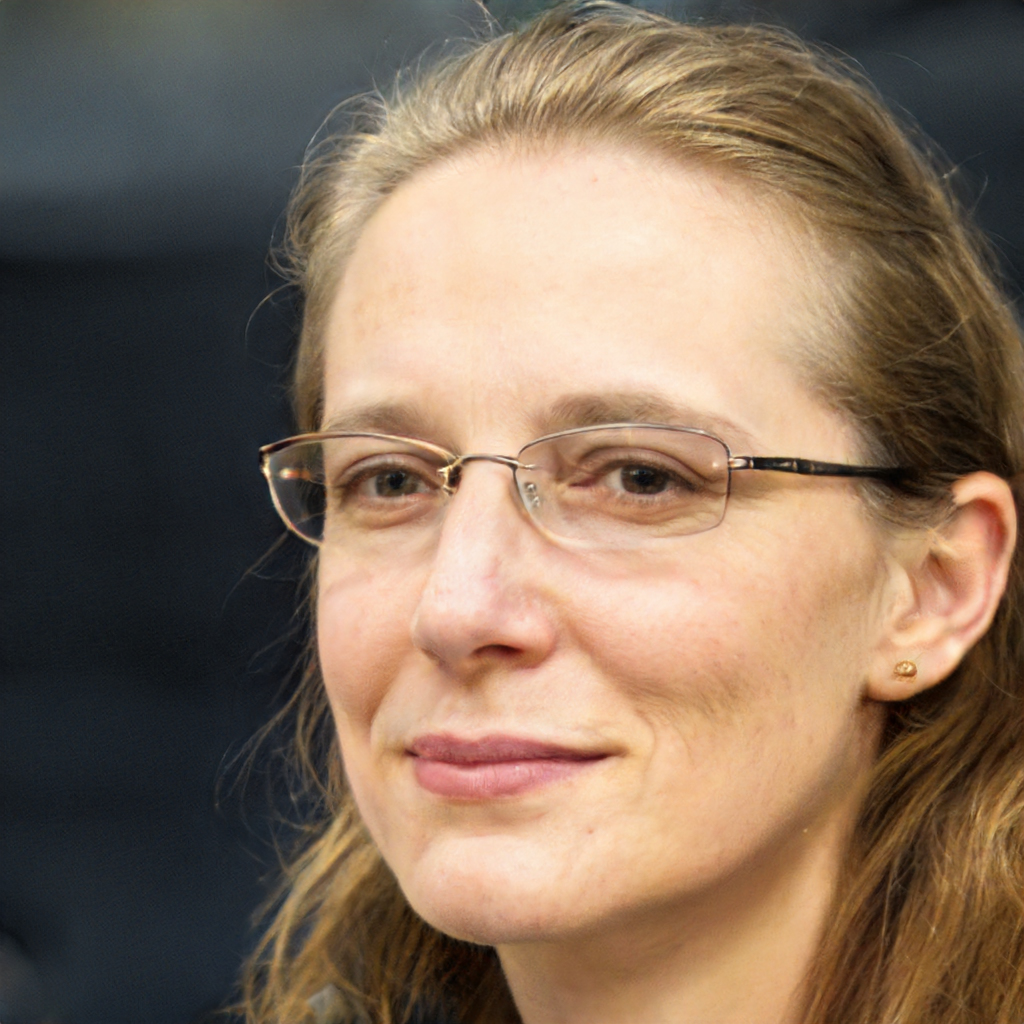
Gender: Female